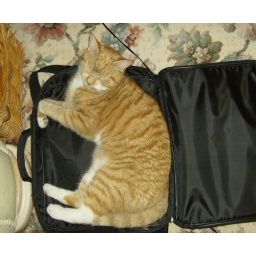
Lenny taking up residence in my laptop bag. All our cats like to get down in my bag for some reason.